Austrian Crown Jewels

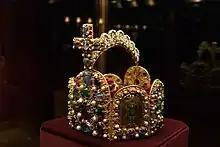
Imperial Crown of the Holy Roman Empire, Imperial Treasury, Vienna

Another notable item listed in the Household Treasure is the Crown of István Bocskay. This Transylvanian prince sided with the Ottoman Turks during their wars with the Habsburg empire. As a sign of their gratitude, the Ottomans sent him a crown, probably a Persian production from the 17th century. After his death, it was brought to Vienna in 1609. It is made out of gold, studded with precious stones and pearls, and laid in with silk. As crowns were not in use in the Ottoman Empire, it was modeled after the Byzantine (closed bonnet-like headdress), similar to those used in the Orthodox church. The crown has two main parts: a broad circlet with a wreath of fleurs-de-lis and a closed, spherical helmet rising from it. The frontal lily bears a Greek cross.